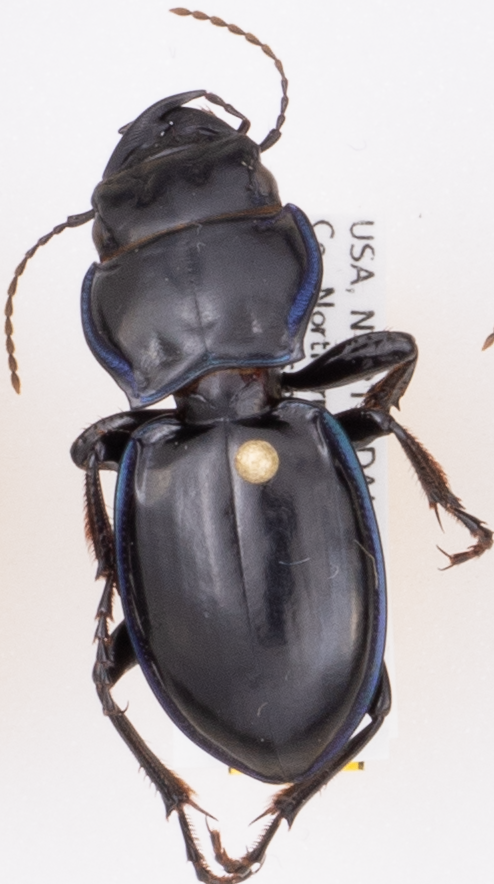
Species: Pasimachus elongatus
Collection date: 2020-07-07
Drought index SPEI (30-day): -0.338
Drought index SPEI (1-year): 0.582
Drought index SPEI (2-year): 1.25